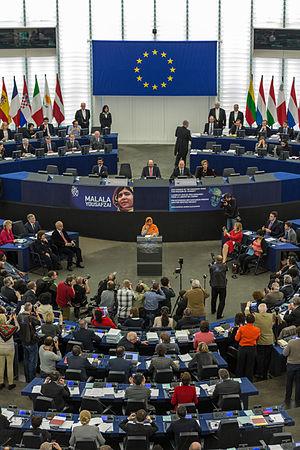
Remise du Prix Sakharov à Malala Yousafzai Strasbourg 20 novembre 2013